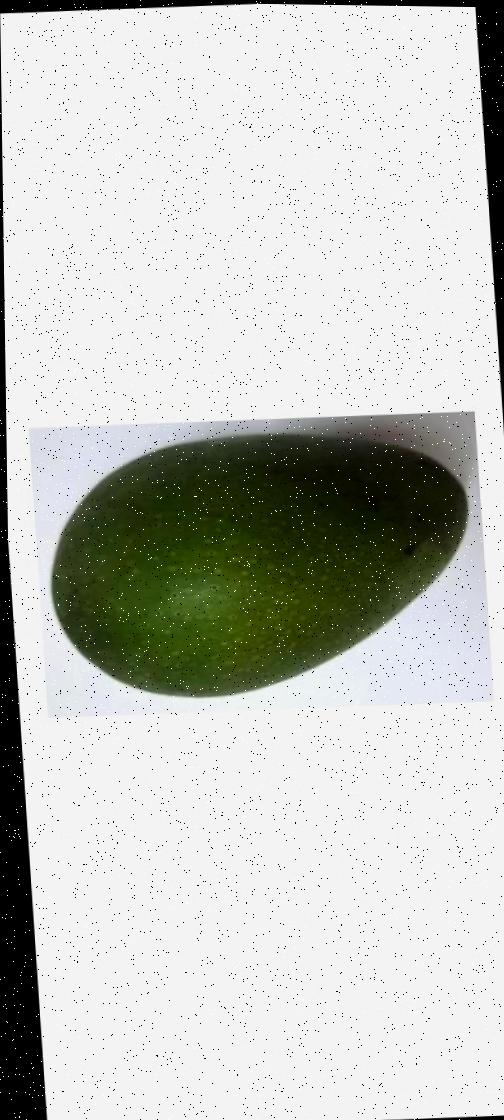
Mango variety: Ashshina Zhinuk